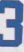
Number: 3